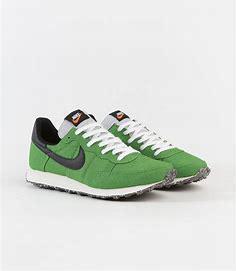
Brand: Nike
Model: Challenger OG